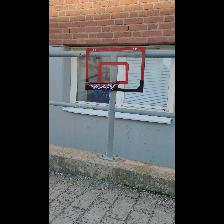
Label: NonHuman